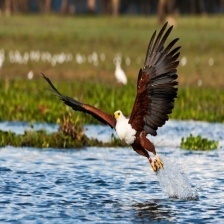
Species: BALD EAGLE
Scientific name: HALIAEETUS LEUCOCEPHALUS